Harvey Logan

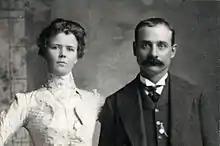
Logan with Della Moore

However, Kid Curry was hiding in Robbers Roost, another hideout used by the Wild Bunch in the remote canyon country of Utah. Curry then went to Alma, New Mexico, with Cassidy and others, intending to hide for a while. On July 11, 1899, while working at the W.S. Ranch, Curry robbed a Colorado and Southern Railroad train near Folsom, New Mexico with gang members Elzy Lay and Sam Ketchum, the brother of Tom "Black Jack" Ketchum. A posse led by Huerfano County, Colorado Sheriff Ed Farr cornered the gang near an area called Turkey Creek, which resulted in two gun battles over a period of four days. Lay and Ketchum were both wounded and later captured, with Lay killing the sheriff and mortally wounding Colfax County Deputy Henry Love in the process. Ketchum died from his wounds days later while in custody, and Lay received a life sentence for the murders. Curry escaped, but he, Cassidy, and other members of the gang were forced to leave New Mexico. Curry traveled to San Antonio, where he stayed briefly. While there he met prostitute Della Moore (also known as Annie Rogers or Maude Williams), with whom he became romantically involved. At the time of their meeting, she was working in Madame Fannie Porter's brothel, which was a regular hideout for the Wild Bunch gang.